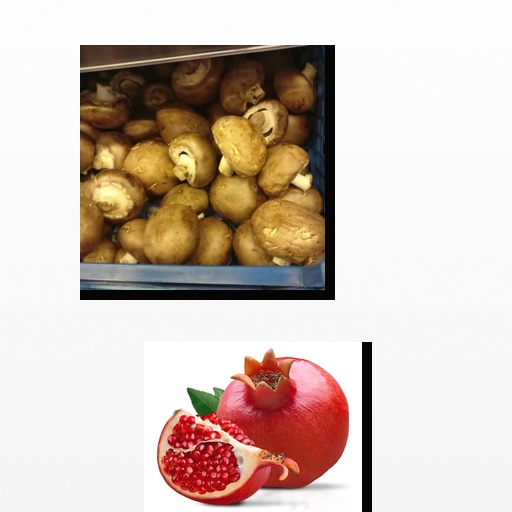
Food items: mushroom, pomegranate